Zebra shark

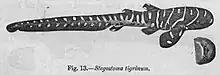
Early taxonomists thought that juvenile zebra sharks were a different species because of their different appearance from adults.

The zebra shark was first described as "Squalus varius" by Seba in 1758 (Seba died years earlier; the publication was posthumous). No type specimen was designated, though Seba included a comprehensive description in Latin and an accurate illustration of a juvenile. Müller and Henle placed this species in the genus "Stegostoma" in 1837, using the specific epithet "fasciatus" (or the neuter form "fasciatum", as "Stegostoma" is neuter while "Squalus" is masculine) from an 1801 work by Bloch and Schneider. In 1984, Compagno rejected the name "varius/m" in favor of "fasciatus/m" for the zebra shark, because Seba did not consistently use binomial nomenclature in his species descriptions (though "Squalus varius" is one that can be construed as a binomial name). In Compagno's view, the first proper usage of "varius/m" was by Garman in 1913, making it a junior synonym. Both "S. fasciatum" and "S. varium" are currently in usage for this species; until the early 1990s most authorities used the latter name, but since then most have followed Compagno and used the former name. A taxonomic review in 2019 instead argued that "S. tigrinum" is its valid name. This name was omitted in Compagno's review in 1984, possibly due to confusion over its year of description (in a publication in 1941, Fowler mistakenly listed it as being described in 1795). "Squalus tigrinus" was described by Forster in 1781, two years before "Squalus fasciatus" was described by Hermann. Consequently, the former and older is the valid name (as "Stegostoma tigrinum"), while the latter and younger is its junior synonym. As the name proposed by Forster in 1781 has been used in tens of publications since 1899, it is not a nomen oblitum.